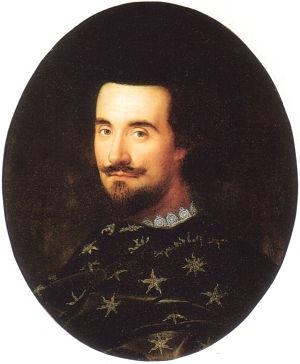
Edward Herbert de Cherbury est un homme d’État et philosophe anglais, né à Eyton le 3 mars 1582 et mort le 20 août 1648.